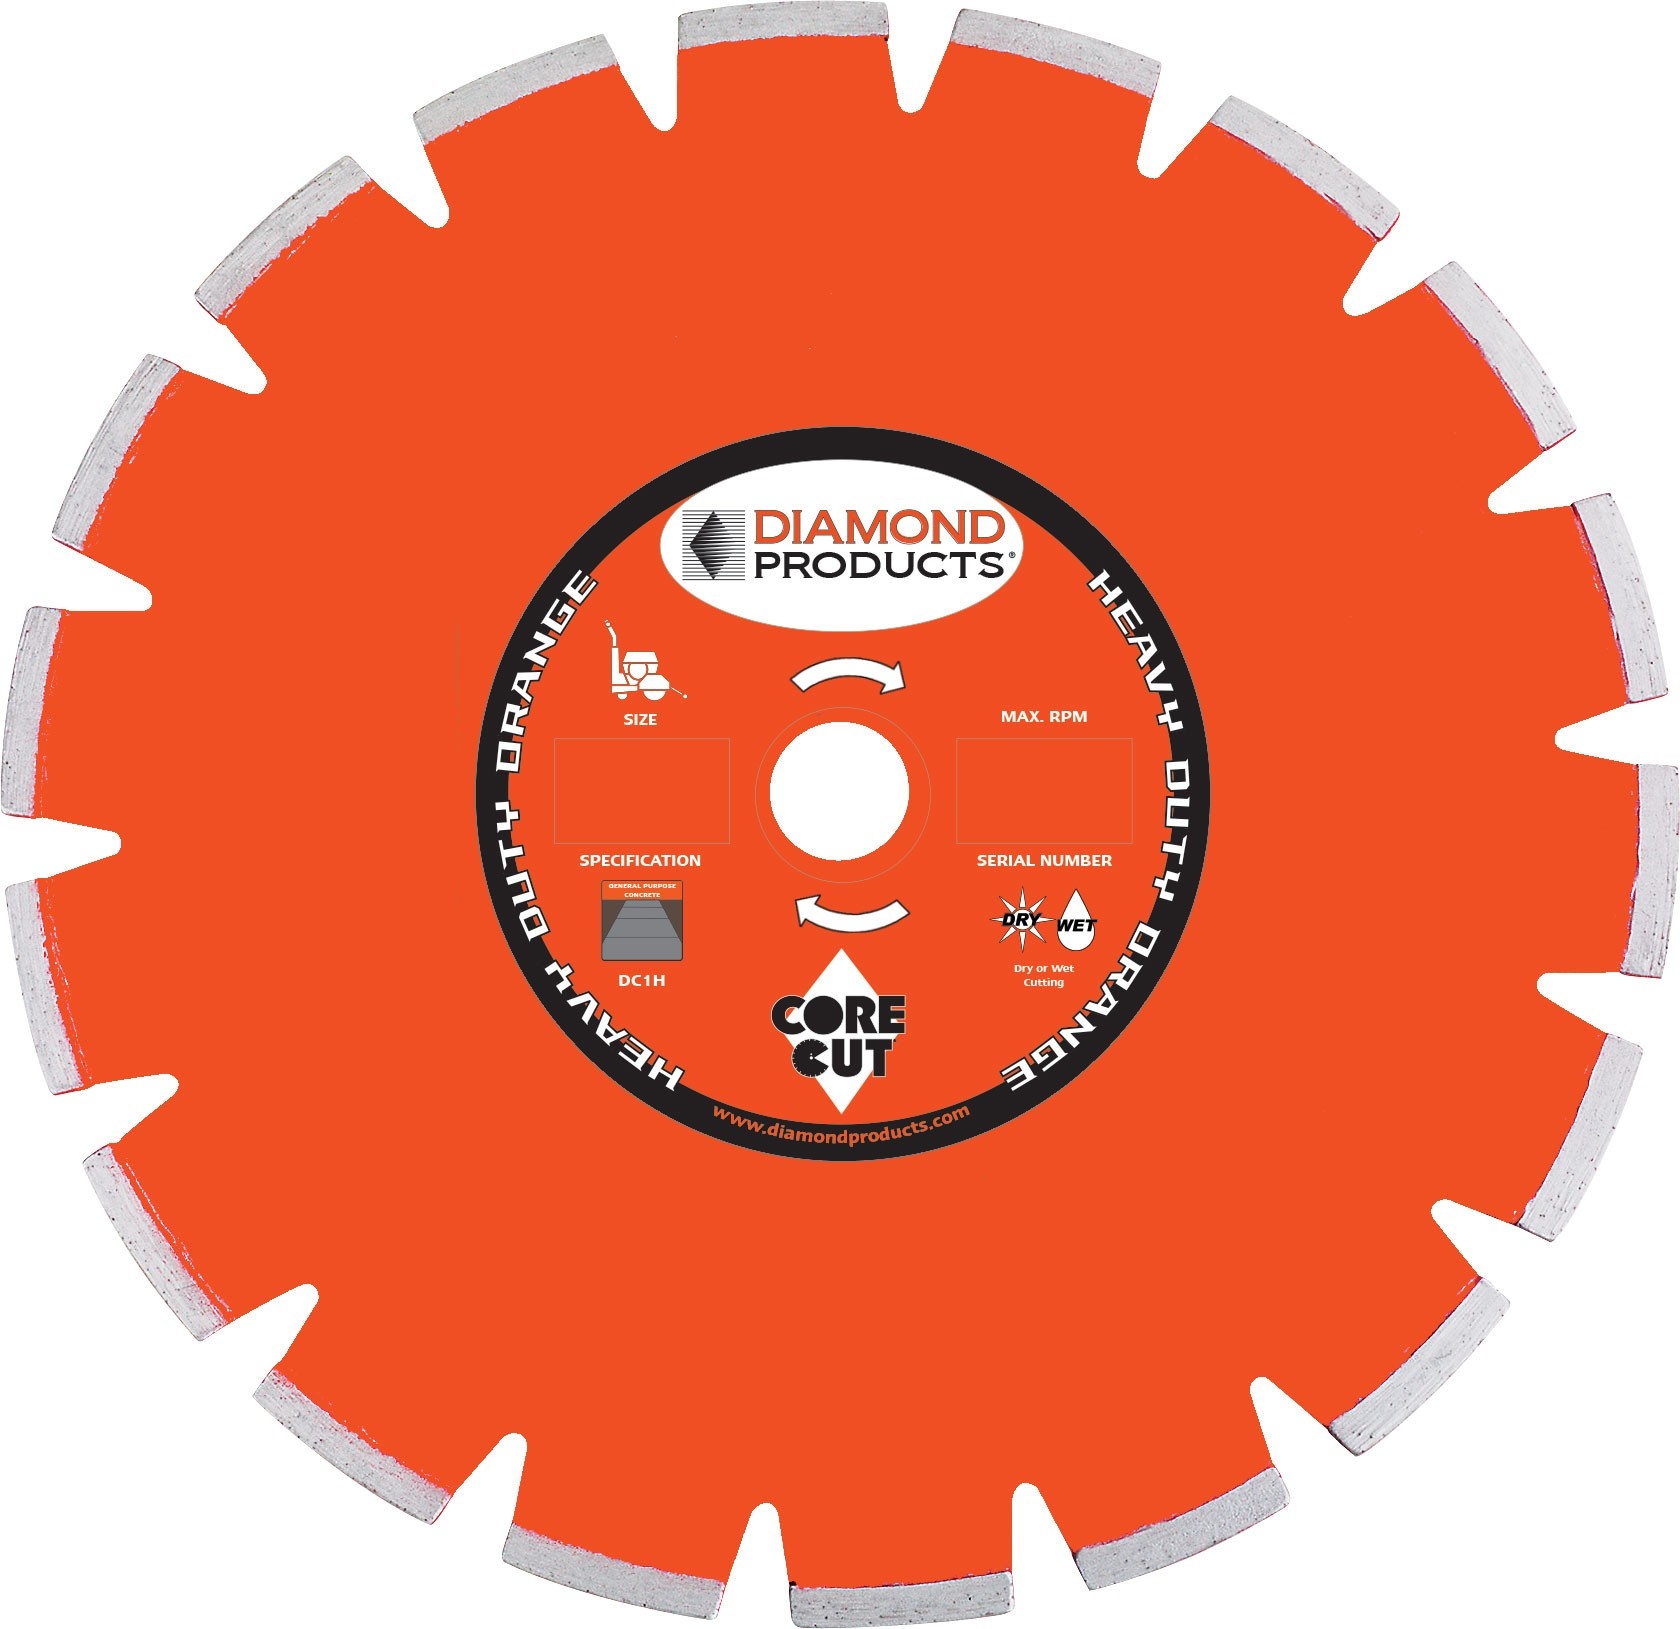
Heavy Duty Orange Segmented Dry Walk Behind Blades
For use on low horsepower walk behind saws (<20HP). Very high quality diamond and longer blade life. DC1H - General Purpose Concrete DA2H - Asphalt and Soft Materials DG3H - Green Concrete Part #'s and its respective CAT #'s where applicable, DAH12125:11156 DAH12187:11158 DAH14125:11162 DAH14187:11170 DAH16125:15334 DAH16187:46464 DAH18125:11174 DAH20125:44475 DCH12125:11196 DCH12187:11197 DCH14125:11199 DCH14187:11200 DCH16125:15499 DCH16187:30677 DCH18125:11203 DCH20125:60330 DGH12125:11213 DGH12187:50718 DGH14125:11215 DGH14187:19093 DGH16125:35322 DGH18125:44588
Brand: Diamond Products
Category: Hardware > Tool Accessories > Saw Accessories > Handheld Circular Saw Accessories